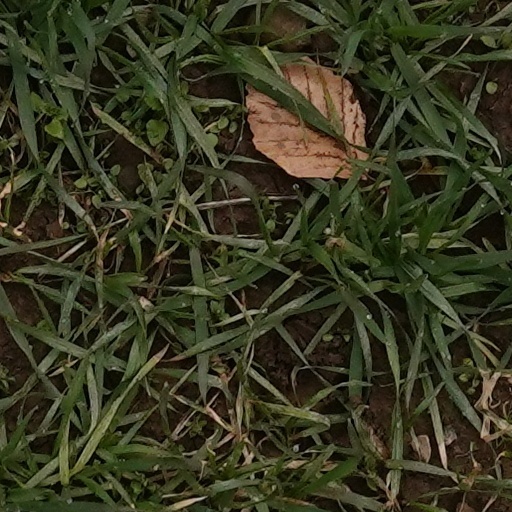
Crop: wheat